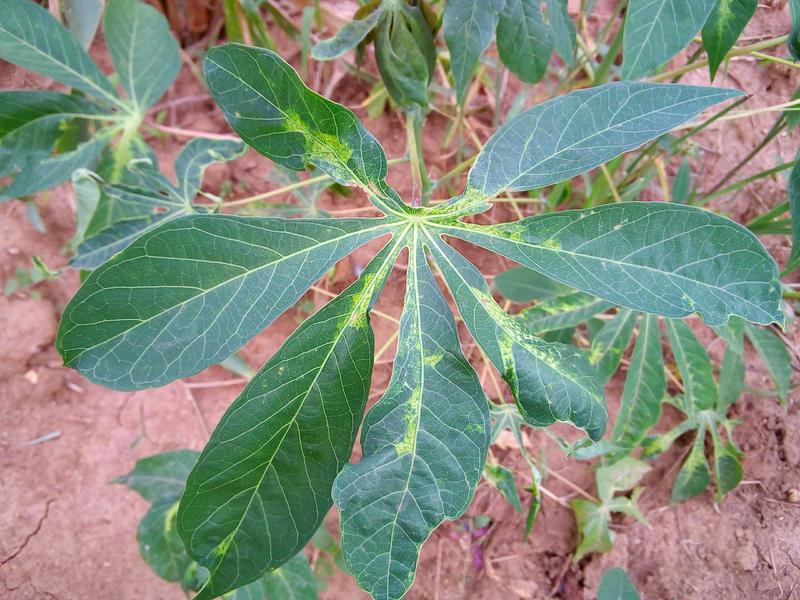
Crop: cassava
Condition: mosaic_disease